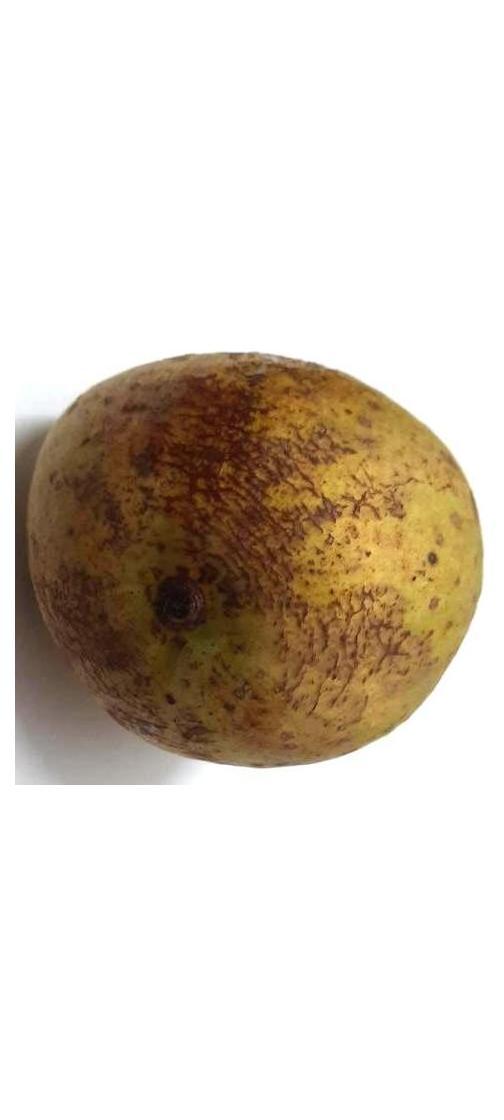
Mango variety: Gourmoti